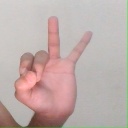
अक्षर: ण